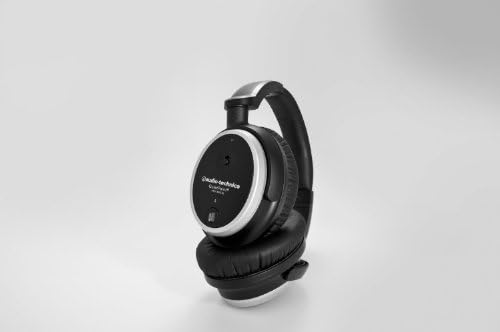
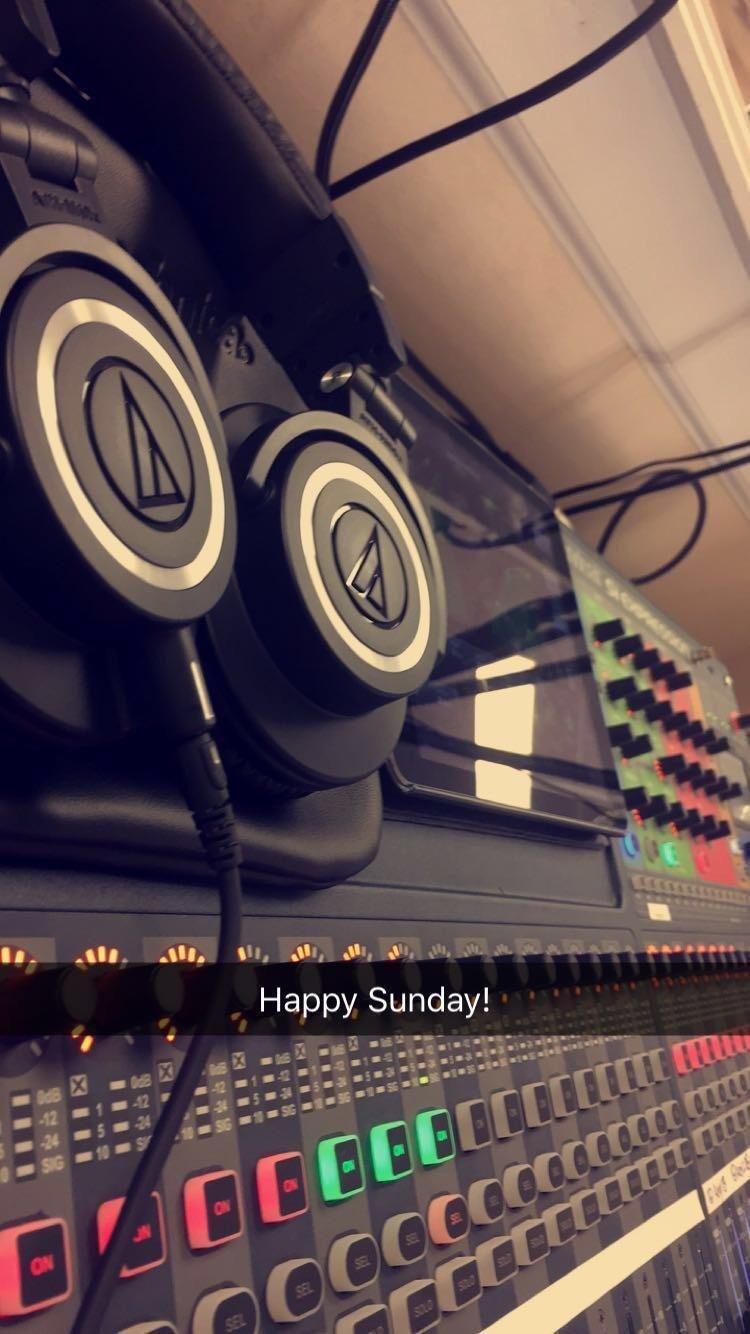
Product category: headphones
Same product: no